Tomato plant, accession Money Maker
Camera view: horizontal (90 deg, fisheye); turntable rotation: 60 degrees
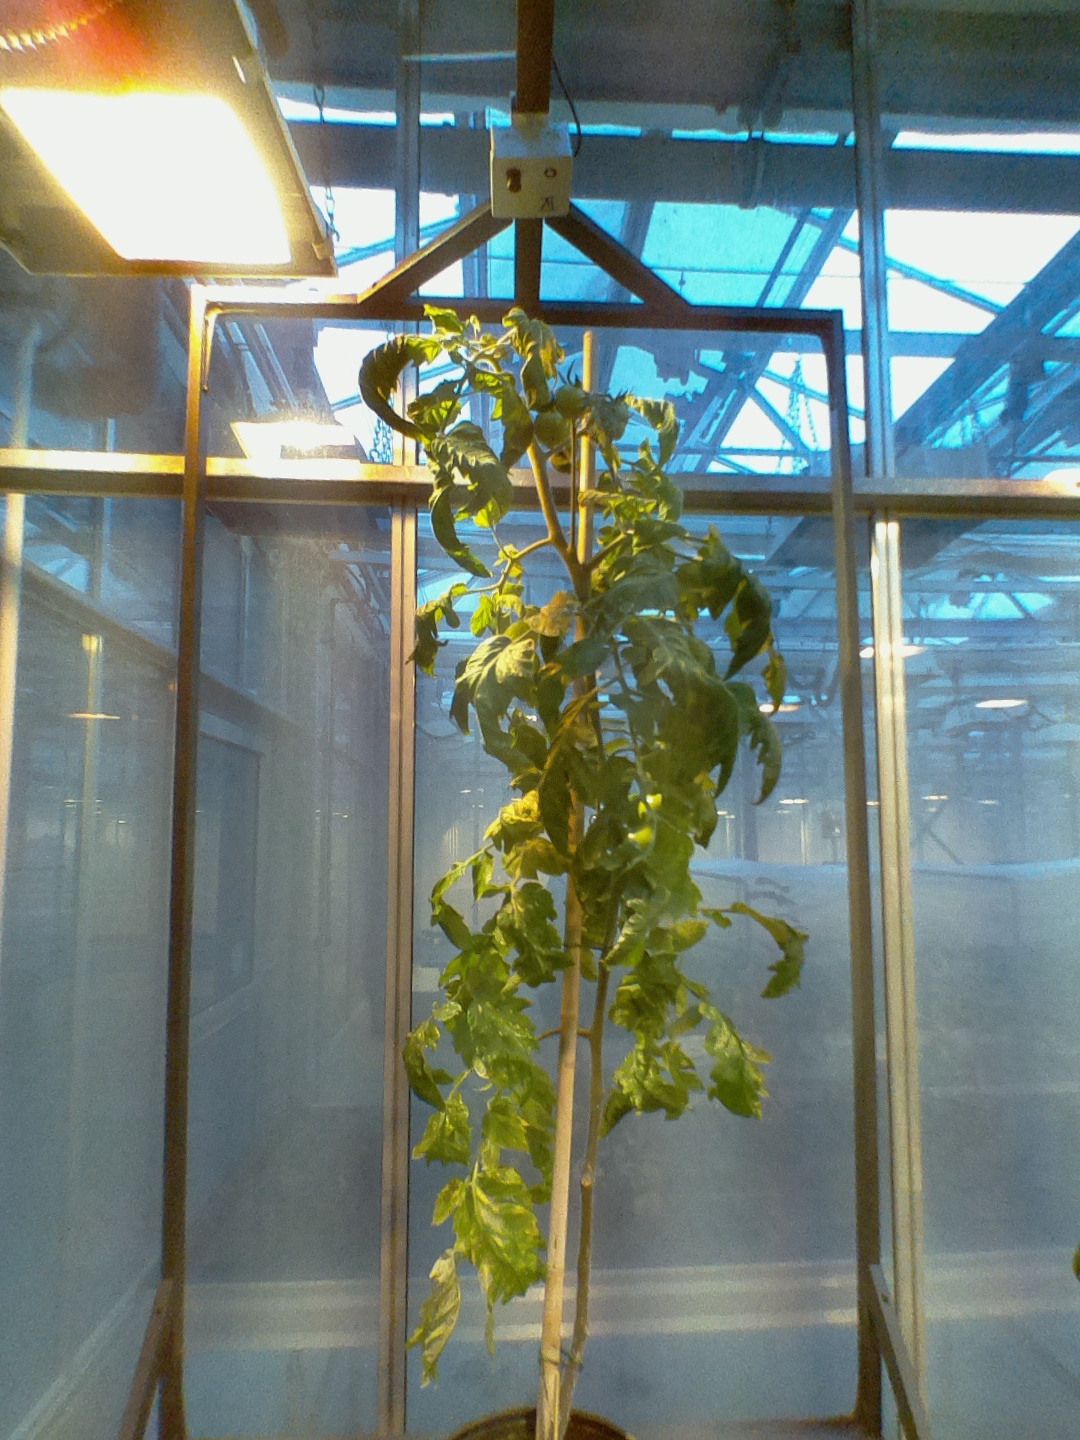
BBCH growth stage 75: 50%-60% of final fruit size